Jiří Kabeš

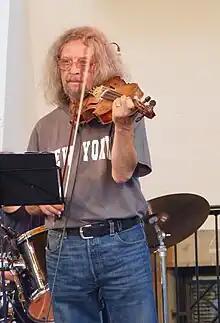
Jiří Kabeš performing with the Plastic People of the Universe in 2010

Jiří Kabeš, alias "Kába" (* 26 March 1946 in Křemín, Czechoslovakia) is a Czech rock singer, violist, violinist, guitarist, and songwriter. He was a longtime member of the Plastic People of the Universe where he played on viola and violin, occasionally sang and played on theremin. In the early seventies he played with rock'n'roll group the Old Teenagers. Since 1997 he is also a member of the Velvet Underground Revival Band, where he plays the guitar. He was also a member of Milan Hlavsa's bands Půlnoc and Echt!.